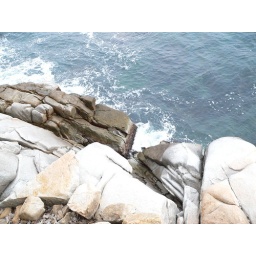
A view looking down from the balcony of my bedroom in Mismaloya